Olga Mesmer

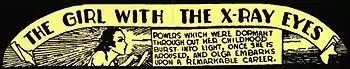
The comic strip's logo

Olga Mesmer, "The Girl with the X-ray Eyes", starred in a single-page comic strip that ran in issues of the pulp magazine "Spicy Mystery Stories" cover-dated August 1937 to October 1938. The first story, "The Astounding Adventures of Olga Mesmer, the Girl with the X-Ray Eyes", and subsequent installments are by an unidentified writer. Art for the strip, created at a comics studio run by Adolphe Barreaux, is credited to Watt Dell, who sometimes signed his illustrations for the magazine as Watt Dell Lovett, and may be a pseudonym; as well, some of the Mesmer strips are signed "Stone".